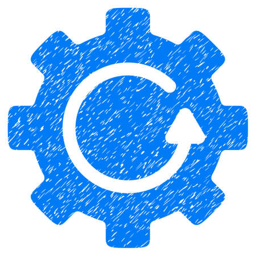
grainy textured icon for overlay watermark stamps .